Sky position (RA, Dec in degrees): 331.097, -0.6901
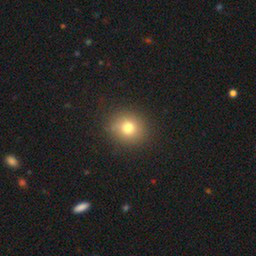
Galaxy morphology: Round Smooth Galaxies